François Bertrand

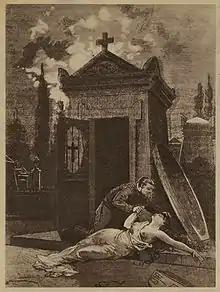
"The Vampire", woodcut from "Détective", n° 410, 1936

Sergeant François Bertrand (1823–1878), known as the Vampire of Montparnasse, was a sergeant in the French Army. He was arrested in 1849 for necrophilia and jailed for one year. In 1856, he moved to Le Havre. In his later life, he worked as clerk, mailman, and lighthouse keeper. He died on 25 February 1878.